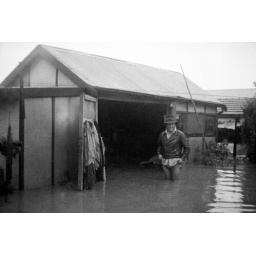
Man standing in water in front of his flooded garage during the Maitland Flood, 1955: Lucey Collection